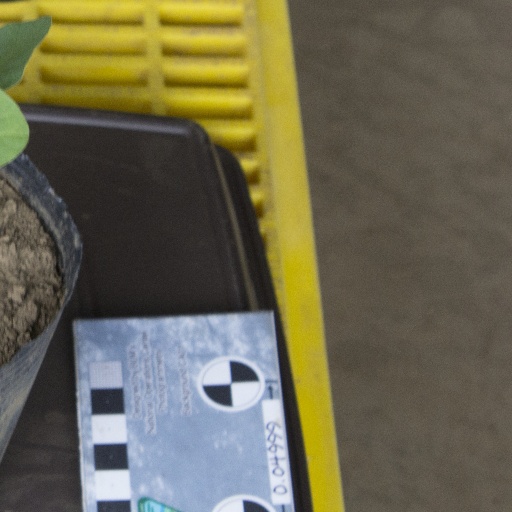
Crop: soybean